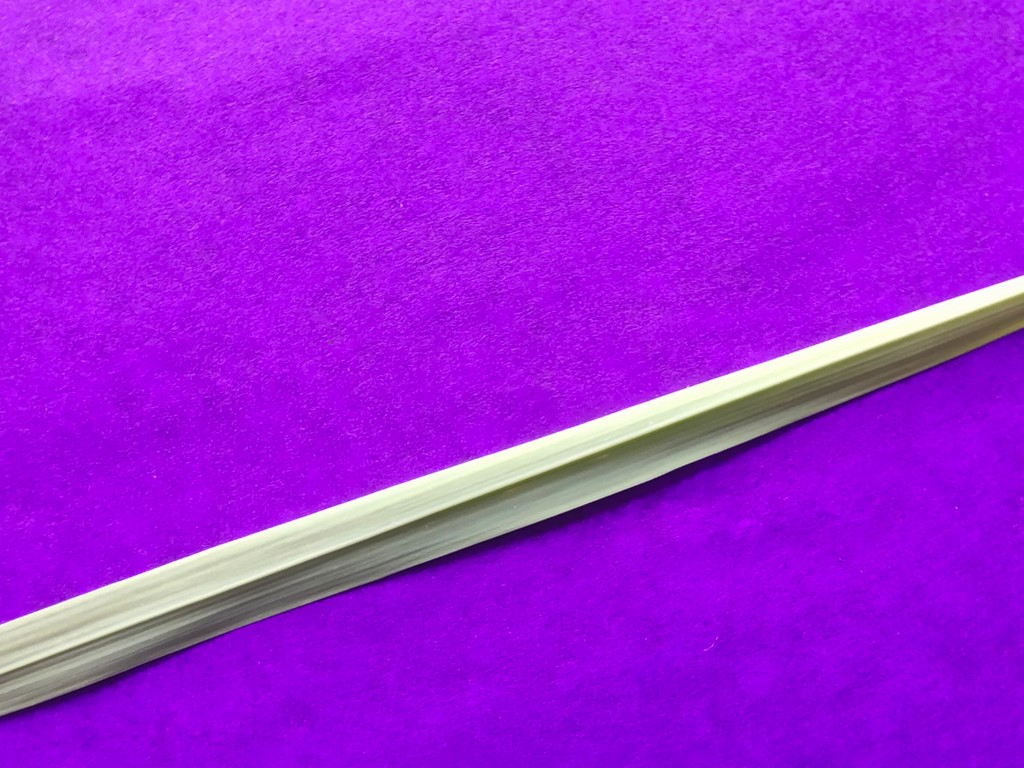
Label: Healthy